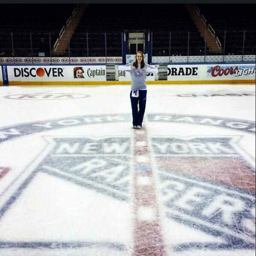
fans are cheering on their team , in their quest for sports league championship .